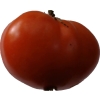
Label: tomato